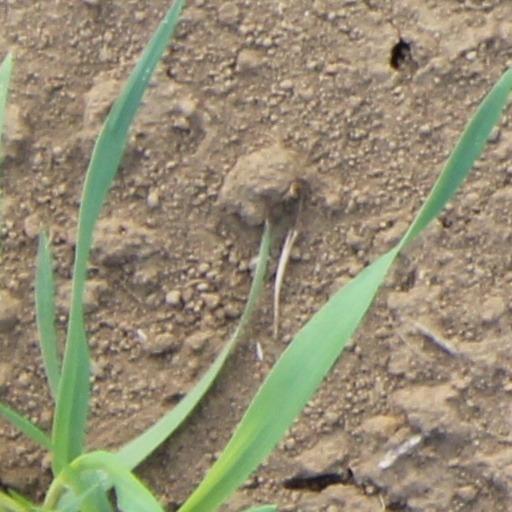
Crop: wheat